London

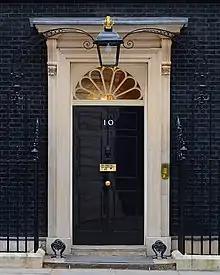
10 Downing Street, official residence of the Prime Minister

In 1710 Christopher Wren's masterpiece St Paul's Cathedral was completed, replacing its medieval predecessor, which burnt down in the Great Fire. The dome of St Paul's dominated the London skyline for centuries, inspiring the artworks and writing of William Blake, with his 1789 poem "Holy Thursday" referring to 'the high dome of Pauls'. During the Georgian era new districts such as Mayfair were formed in the west; new bridges over the Thames encouraged development in South London. In the east the Port of London expanded downstream. London's development as an international financial centre matured for much of the 18th century.